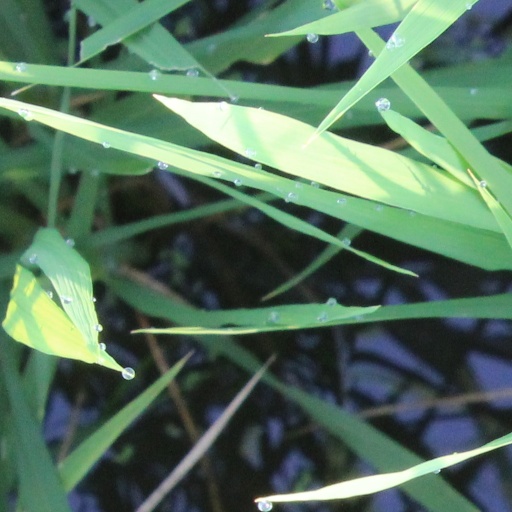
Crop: rice